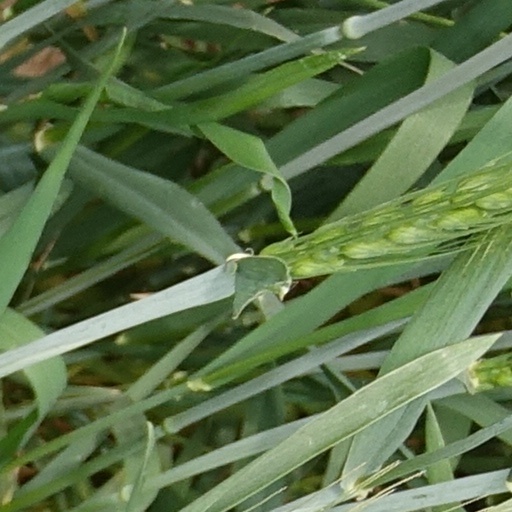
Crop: wheat